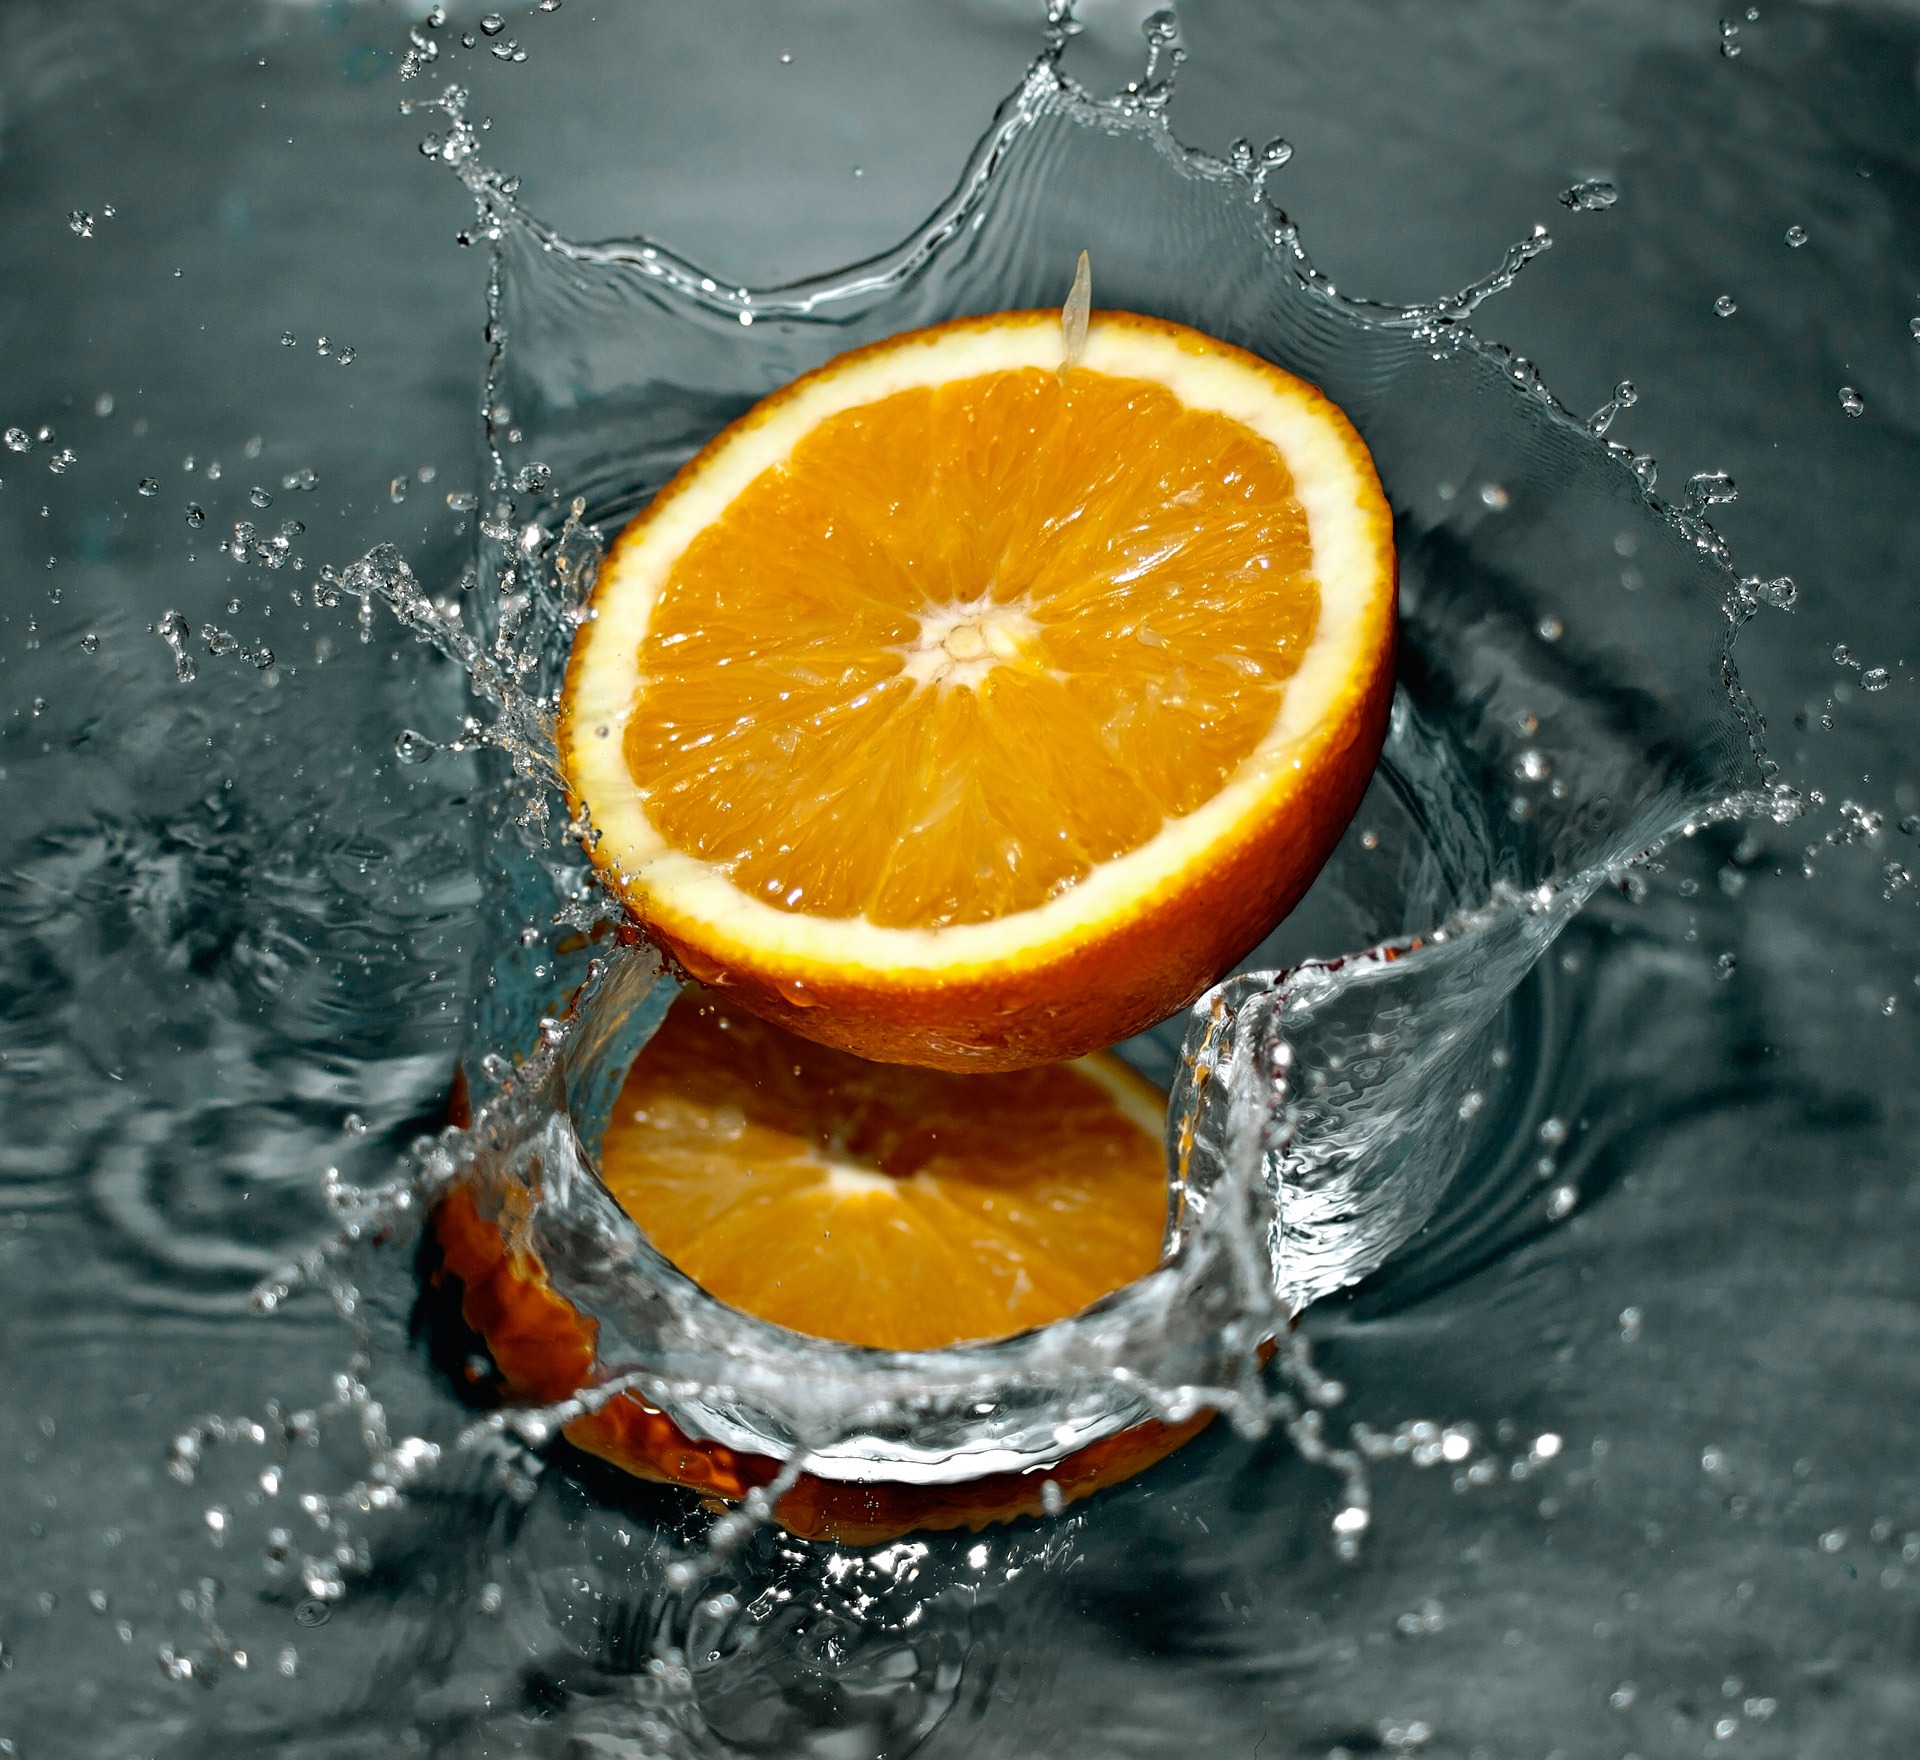
water, fruit, orange, food, produce, citrus, water splash